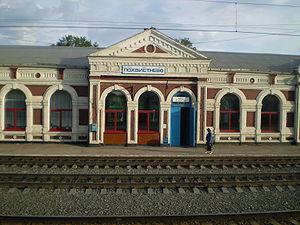
Pokhvistnevo est une ville de l'oblast de Samara, en Russie, et le centre administratif du raïon de Pokhvistnevo. Sa population s'élevait à 28 223 habitants en 2017.